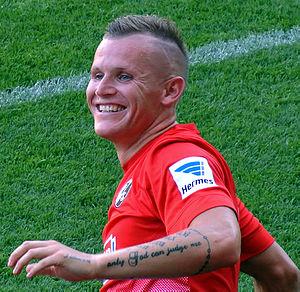
Jonathan Schmid, né le 22 juin 1990 à Strasbourg, est un footballeur français qui joue au poste d'ailier au SC Fribourg.